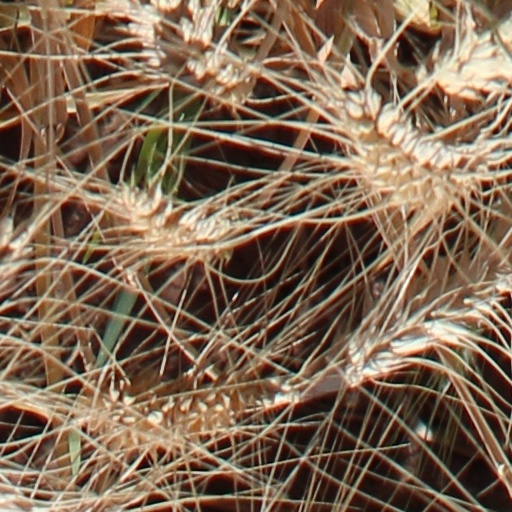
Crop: wheat